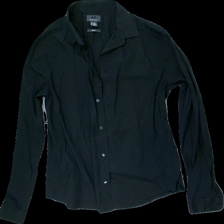
View: front
Type: Shirt
Category: Men
Brand: H&M
Colors: Black
Material: 77% cotton 23% nylone
Cut: Regular
Size: L
Season: All
Damage location: bottom center
Damage 2 location: bottom left
Price range: 50-100
Recommended usage: Reuse
Description: svart skjorta